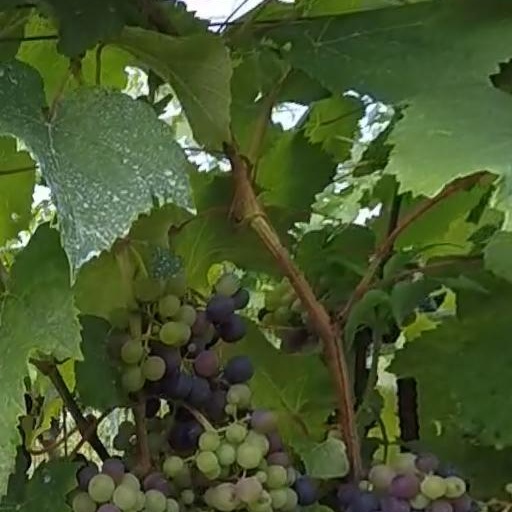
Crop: grape